Alternative media

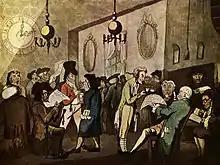
A public sphere described by Habermas - Coffee House in 18C

One way of understanding alternative media is to consider their role in the process of democratic communication. Philosopher Jürgen Habermas proposed that a healthy democratic community requires a space where rational debate can take place between engaged citizens. It is essential that the dialogue in this public sphere occurs outside the control of any authority so that citizens can exchange ideas as equals. This translates to the need for free speech and a free press.